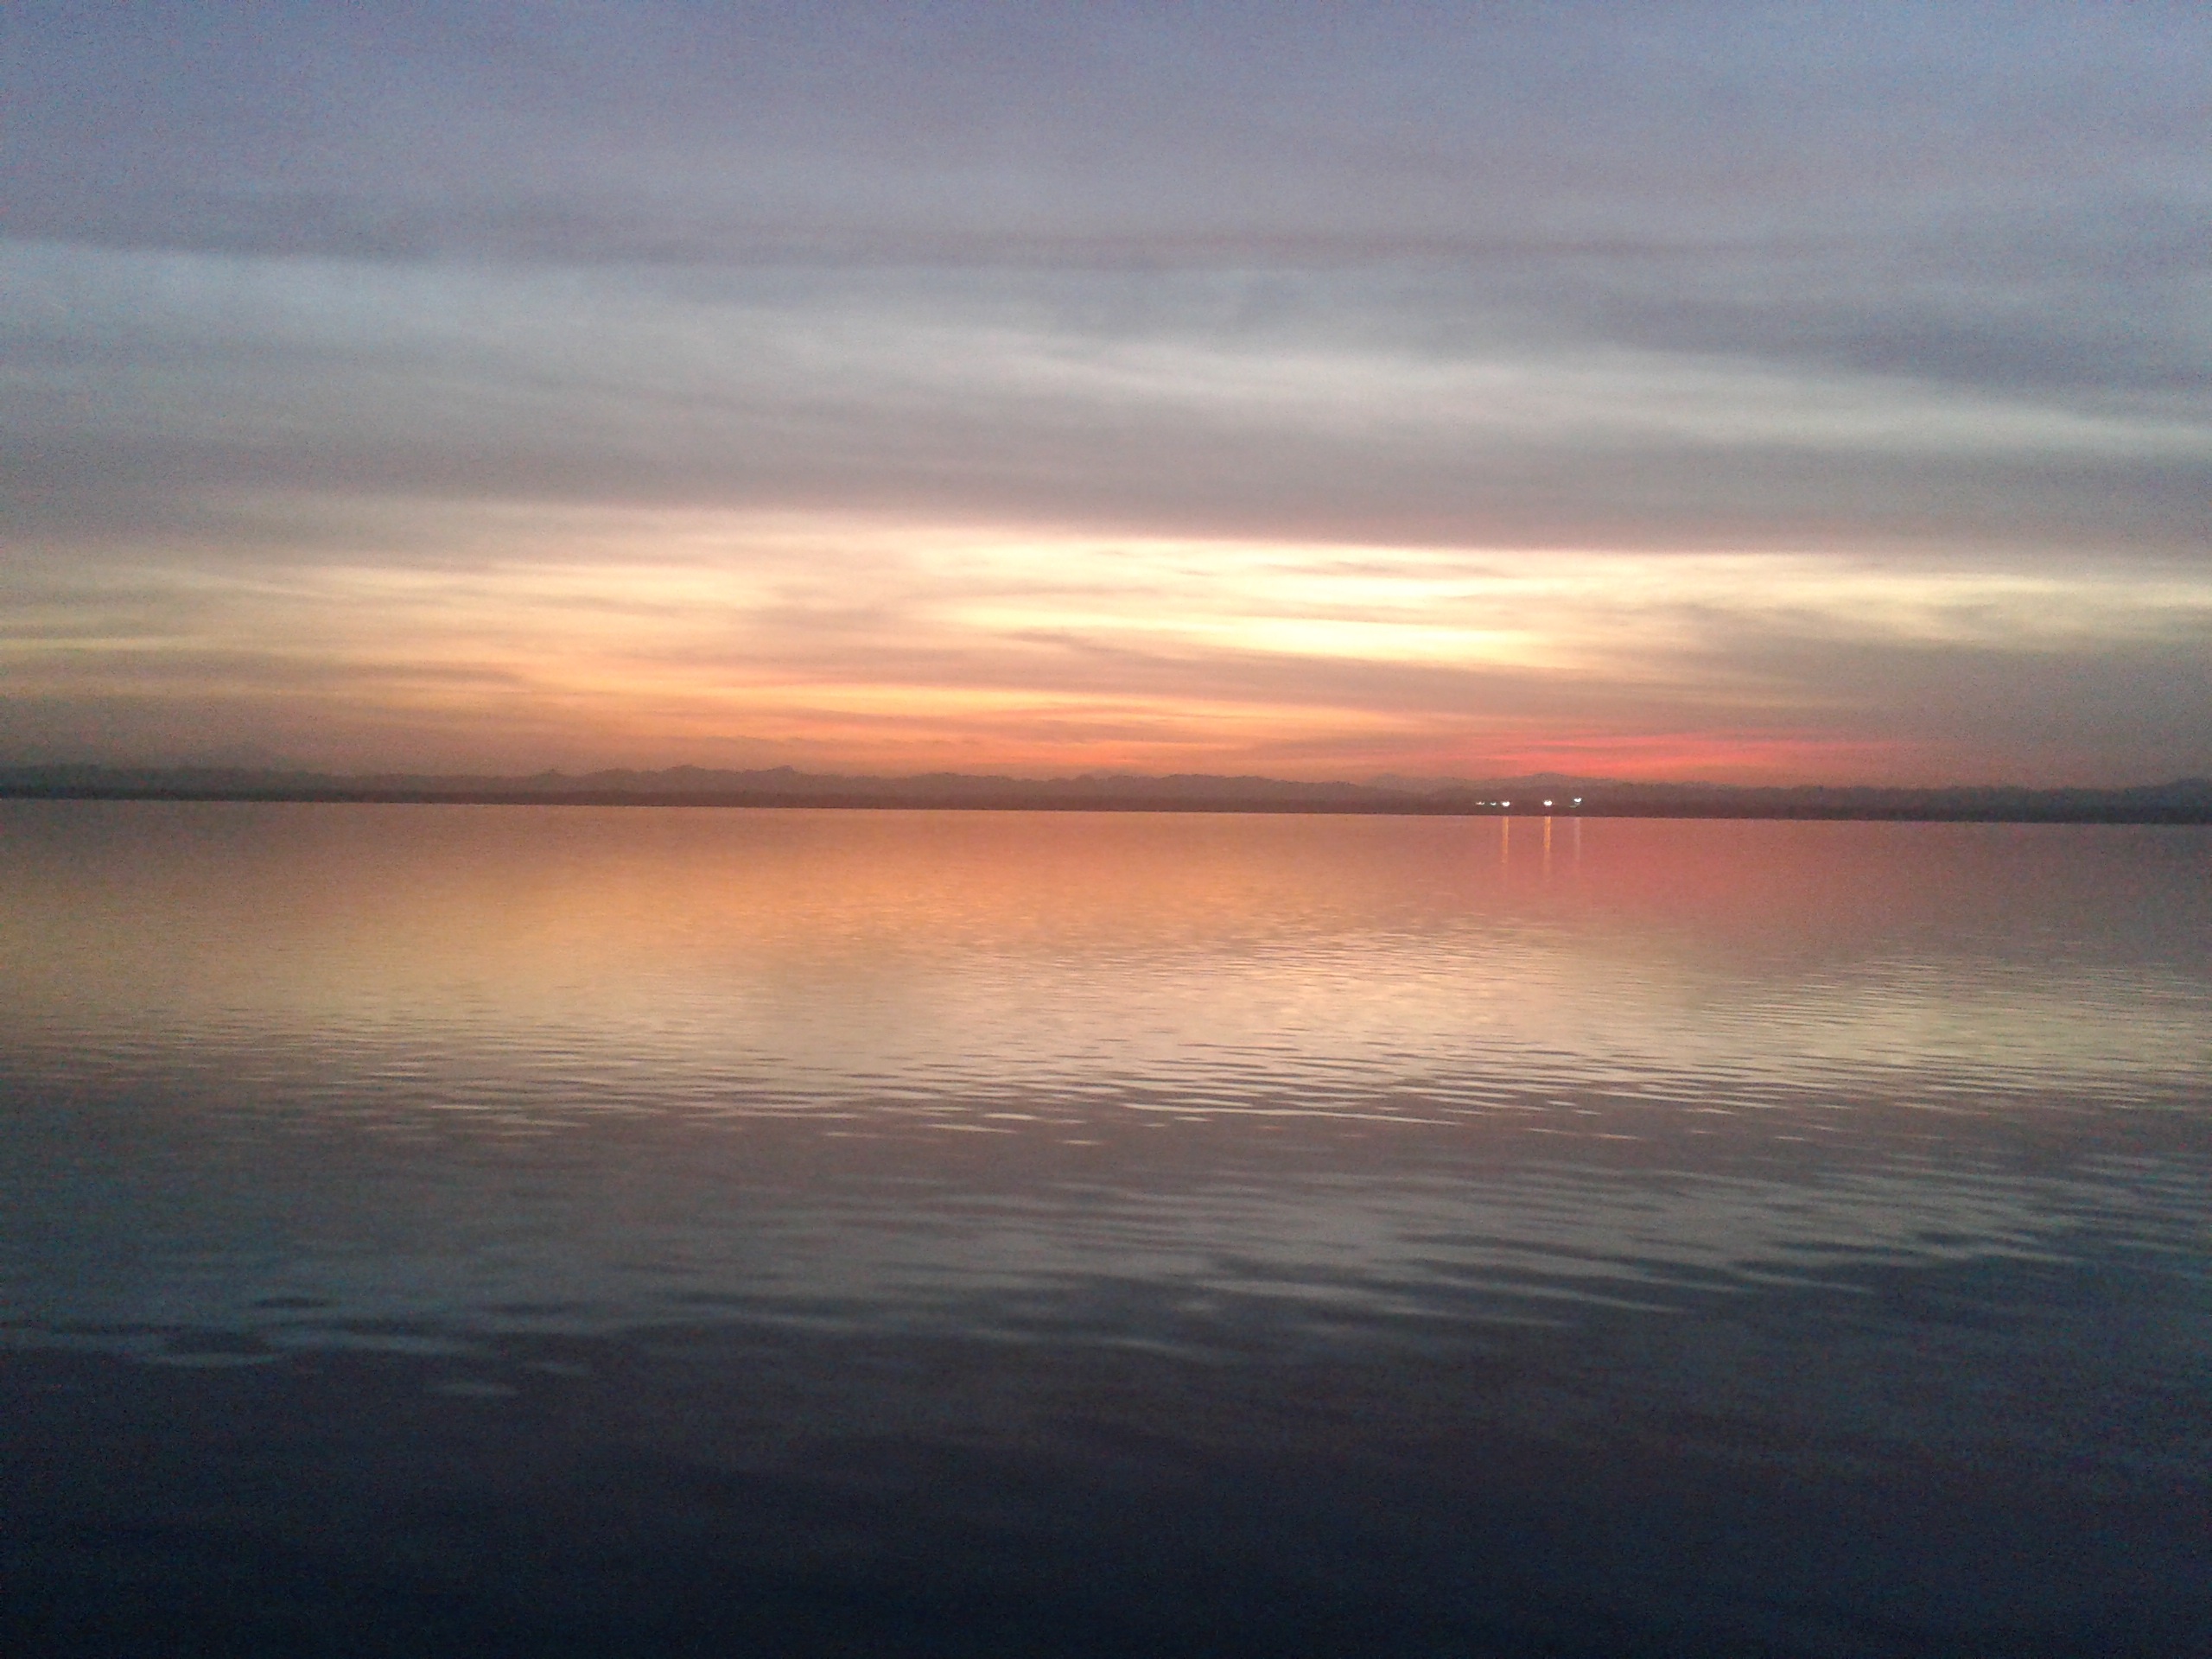
beach, sea, coast, ocean, horizon, cloud, sun, sunrise, sunset, morning, shore, wave, dawn, atmosphere, dusk, evening, afterglow, atmospheric phenomenon, wind wave